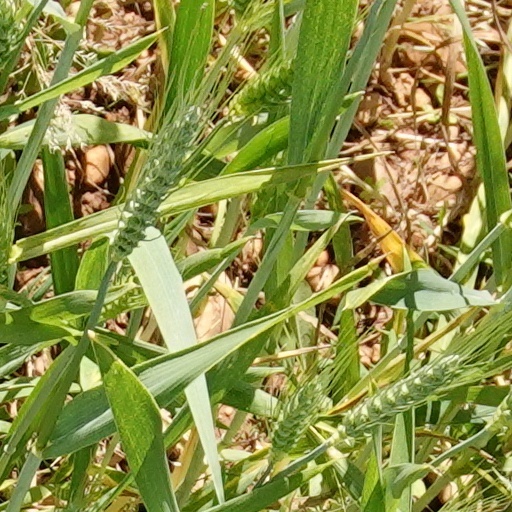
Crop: wheat